Neerthirai

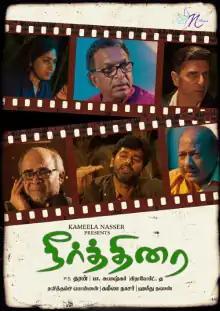

Neerthirai is a 2019 Indian Tamil-language comedy film directed by P. S. Dharan and produced by Kameela Nassar. It stars an ensemble cast including Nassar, Thalaivasal Vijay, Viji Chandrasekhar and Rohini in the lead roles. The film began production in late 2018 and had a limited release on 22 March 2019. The film was unsuccessful at the box office.